Palmes family

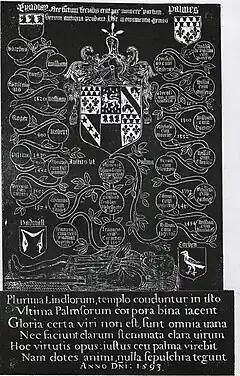
Palmes – Lindley memorial 1593, Otley Church

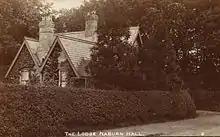
Lodge House of Naburn Hall

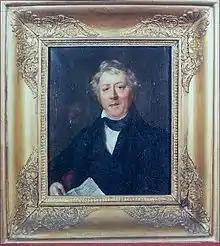
George Palmes (1776–1851), J.P., D.L., of Naburn Hall, Yorkshire. Portrait by Charles Robert Leslie

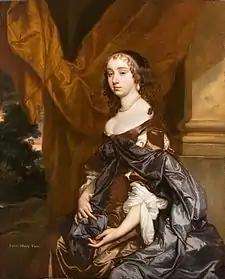
Lady Mary Fane by Sir Peter Lely.

The Palmes family of Naburn Hall, and the cadet branches of Lindley Hall, North Yorkshire; Ashwell, Rutland; and Carcraig in Ireland, is an ancient English aristocratic family, noted for their adherence to Catholicism.